Nikhil Kumaraswamy

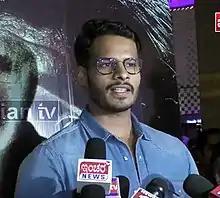
Nikhil in 2019

Nikhil Kumaraswamy (born 22 January 1988) is an Indian actor and politician known for his work in Kannada films. He made his acting debut with the Kannada-Telugu bilingual film "Jaguar" (2016).